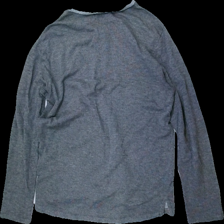
View: back
Type: Sweater
Category: Men
Brand: Boomerang
Colors: Grey
Material: unknown
Cut: Regular
Size: XXL
Season: All
Price range: <50
Recommended usage: Export
Description: knitted grey sweater with buttons